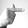
ASL letter: T